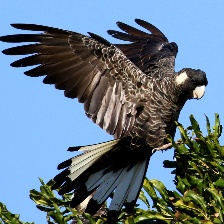
Species: BLACK COCKATO
Scientific name: CALYPTORHYNCHUS LATIROSTRIS
ImageNet parent category: sulphur-crested_cockatoo